Dodd–Frank Wall Street Reform and Consumer Protection Act

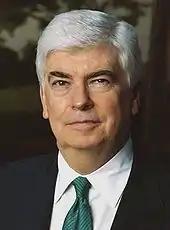
Senator Chris Dodd, co-architect of the Act

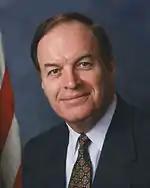
Senator Richard Shelby, the top-ranking Republican on the Senate Banking Committee

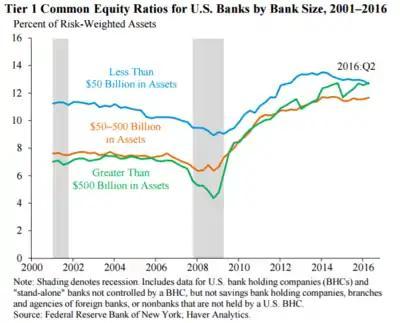
The tier 1 ratio represents the strength of the financial cushion that a bank maintains; the higher the ratio, the stronger the financial position of the bank, other things equal. Dodd–Frank set standards for improving this ratio and has been successful in that regard.

Senator Chris Dodd, who co-proposed the legislation, has classified the legislation as "sweeping, bold, comprehensive, [and] long overdue". In regards to the Fed and what he regarded as their failure to protect consumers, Dodd voiced his opinion that "[...] I really want the Federal Reserve to get back to its core enterprises [...] We saw over the last number of years when they took on consumer protection responsibilities and the regulation of bank holding companies, it was an abysmal failure. So the idea that we're going to go back and expand those roles and functions at the expense of the vitality of the core functions that they're designed to perform is going in the wrong way." However, Dodd pointed out that the transfer of powers from the Fed to other agencies should not be construed as criticism of Fed Chairman Ben Bernanke, but rather that "[i]t's about putting together an architecture that works".